Planet Pirates

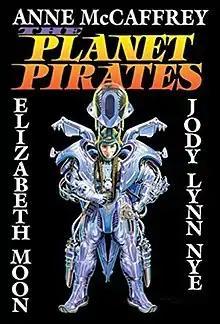
First omnibus edition Cover artist: Stephen Hickman

Planet Pirates is a science fiction trilogy written by Anne McCaffrey and two co-authors separately, Elizabeth Moon and Jody Lynn Nye. The three novels were published as paperback originals by Baen Books in 1990 and 1991, although the Doubleday Science Fiction Book Club (SFBC) issued hardcover editions of each within several months. Baen published an 890-page omnibus trade paperback edition in 1993 entitled "The Planet Pirates".